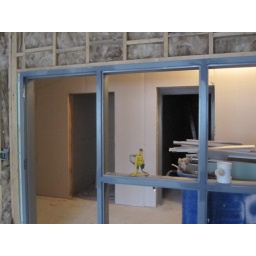
Looking into the hallway through the windows in future office area.